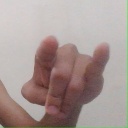
अक्षर: च